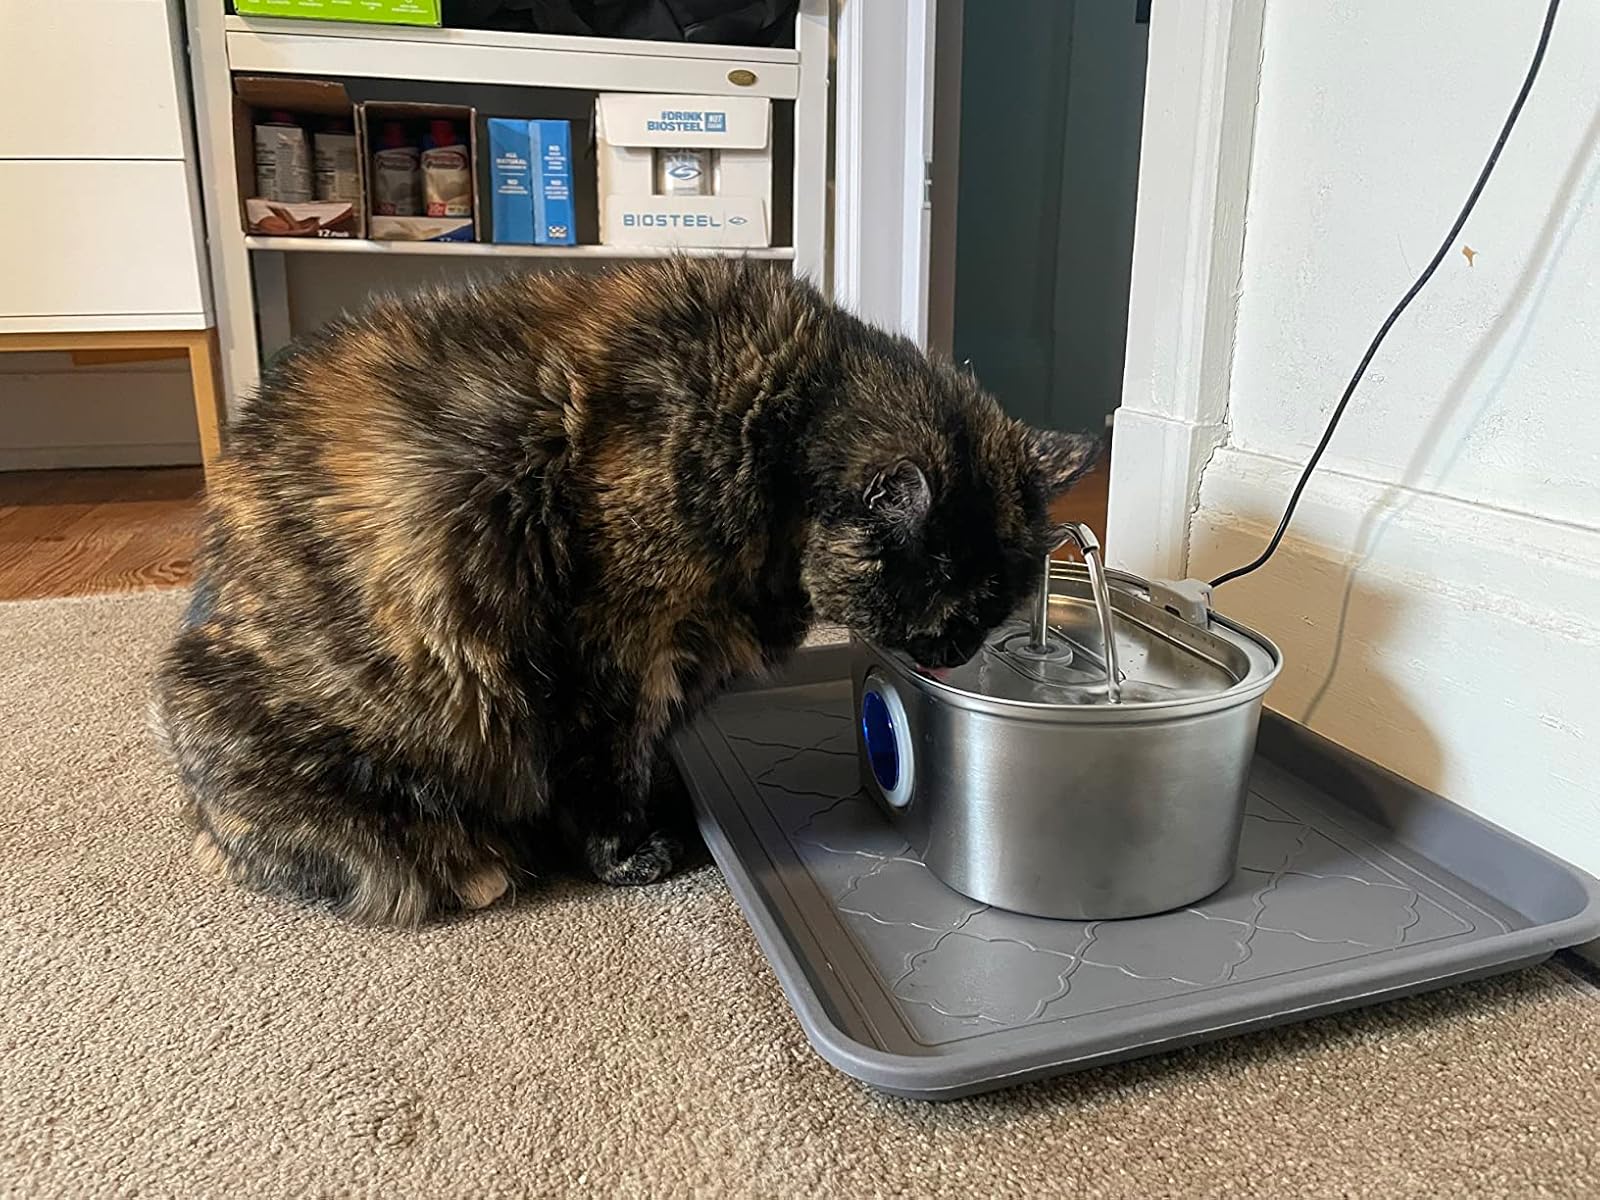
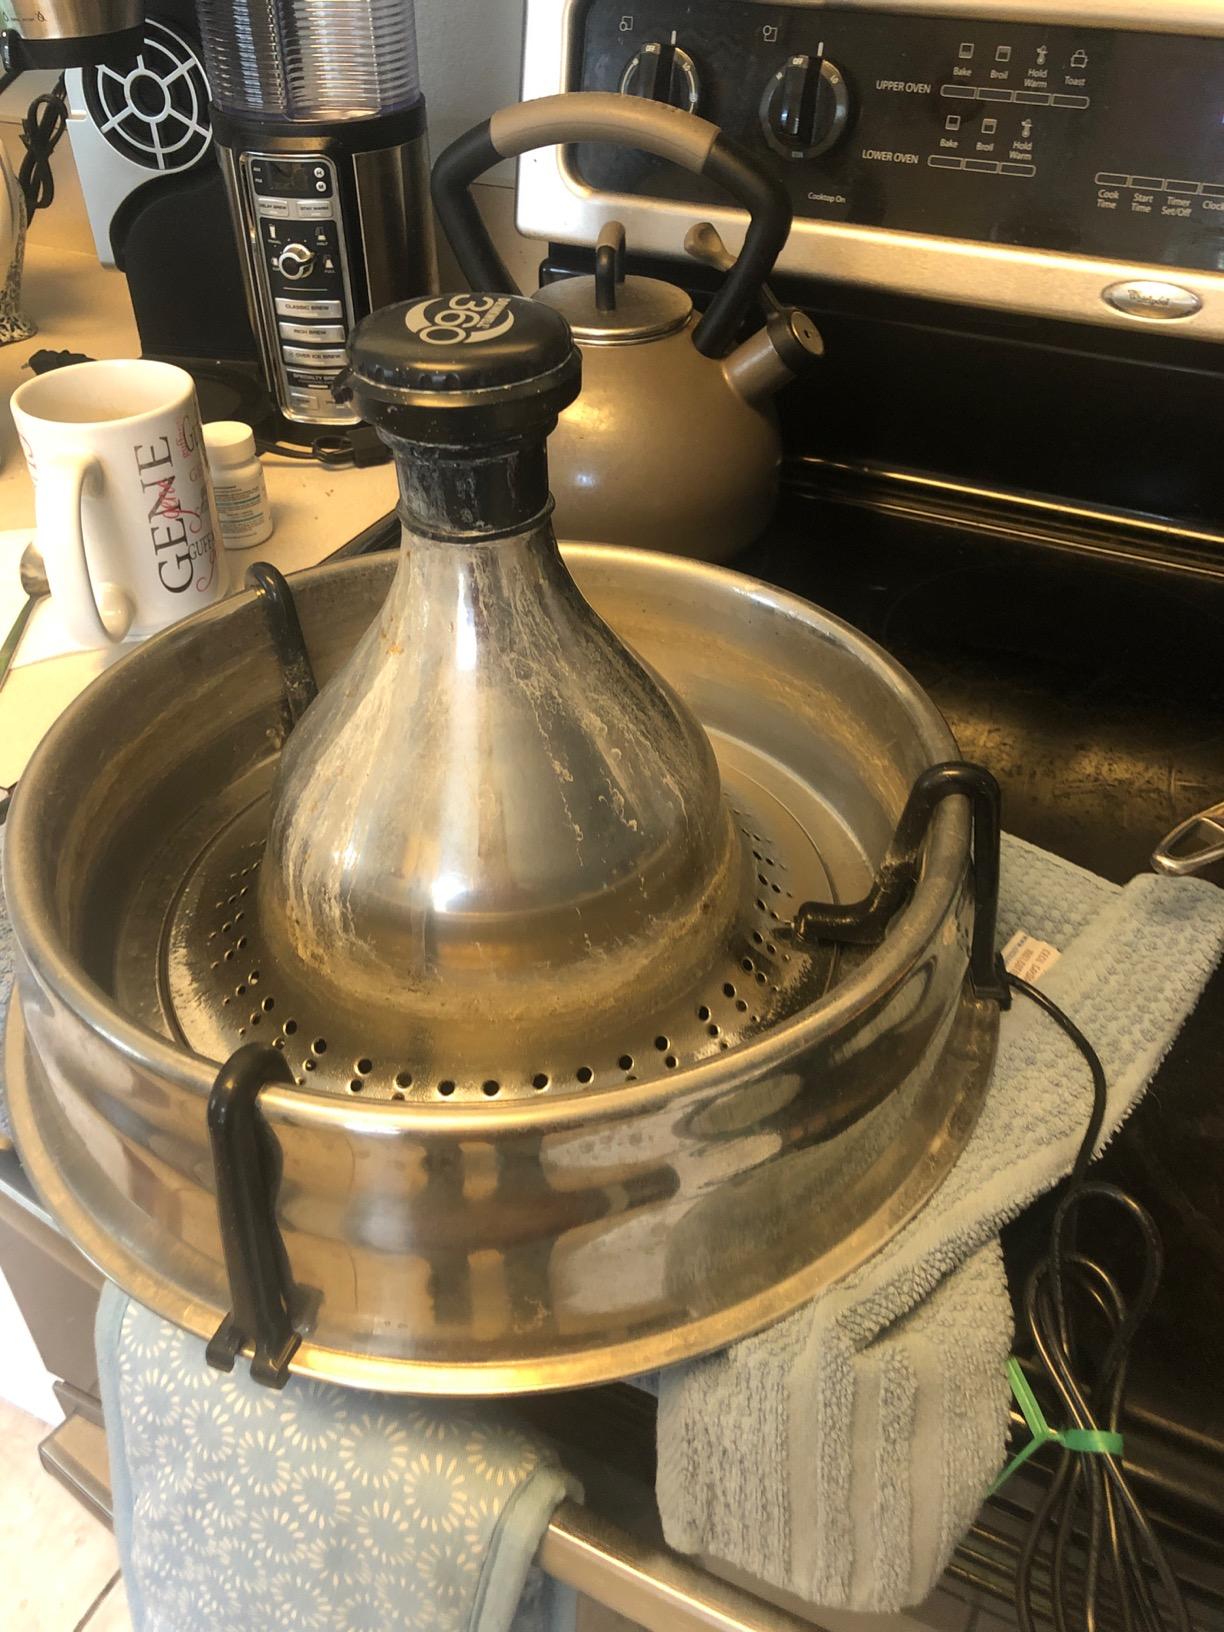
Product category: items_bowl
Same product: no